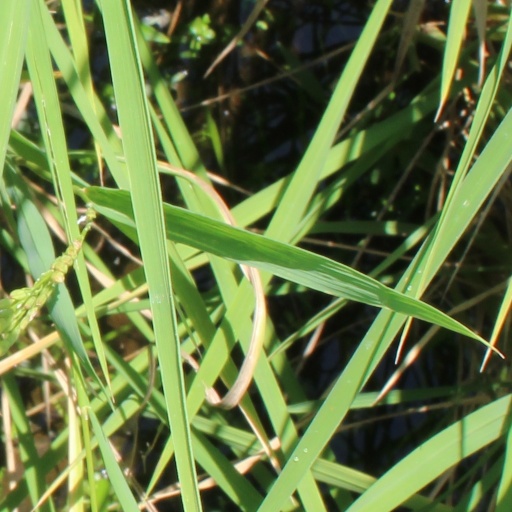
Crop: rice